Airdrie, North Lanarkshire

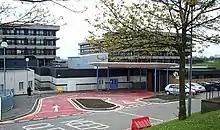
Monklands District General Hospital with the medical tower, the surgical tower and the A&E entrance

Airdrie railway station is on the electrified North Clyde Line. This railway provides a frequent train service to Glasgow via and . In 2010, the Airdrie–Bathgate rail link re-opened providing Airdrie with a direct commuter train service to , and . Drumgelloch railway station serves the eastern end of the town. Including the satellite village of Caldercruix, Airdrie is served by four stations; , , , and , on the border of Airdrie and Coatbridge.